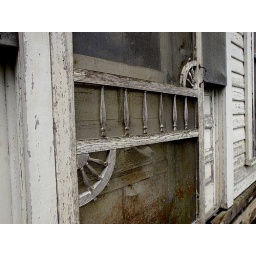
Front door of the abandoned house on the McReynolds/Hubbs property near Coleman, Florida. Built in 1908.